Atlantic Ferry

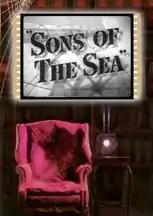

Atlantic Ferry (alternate U.S. title: Sons of the Sea) is a 1941 British film directed by Walter Forde and starring Michael Redgrave and Valerie Hobson. It was made at Teddington Studios.